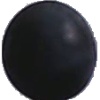
Label: blue_grape